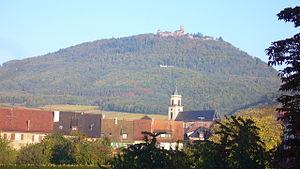
Village de Saint-Hippolyte et au fond le château du Haut-Koenigsbourg
Saint-Hippolyte est une commune française située dans le département du Haut-Rhin, en région Grand Est.